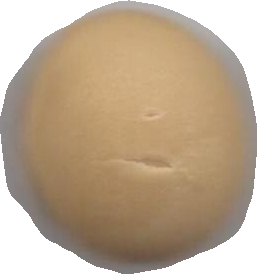
Variety: Dega